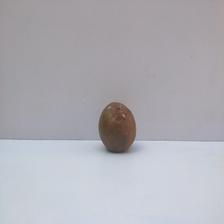
Size: Spoiled